2007 Elie tornado

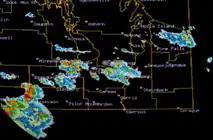
Radar image of the group of storms that produced the tornado

The synoptic situation on June 22 was conducive to a major severe weather event in southern Manitoba. A low pressure system came in from Saskatchewan through the day, and then moved over southern Manitoba throughout the evening. A warm front was positioned north of Elie for much of the day with a trailing cold front residing west of Elie near the Lake Manitoba basin southwest through southeast Saskatchewan. A lake breeze boundary was also present south of Lake Manitoba.